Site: brandenburg
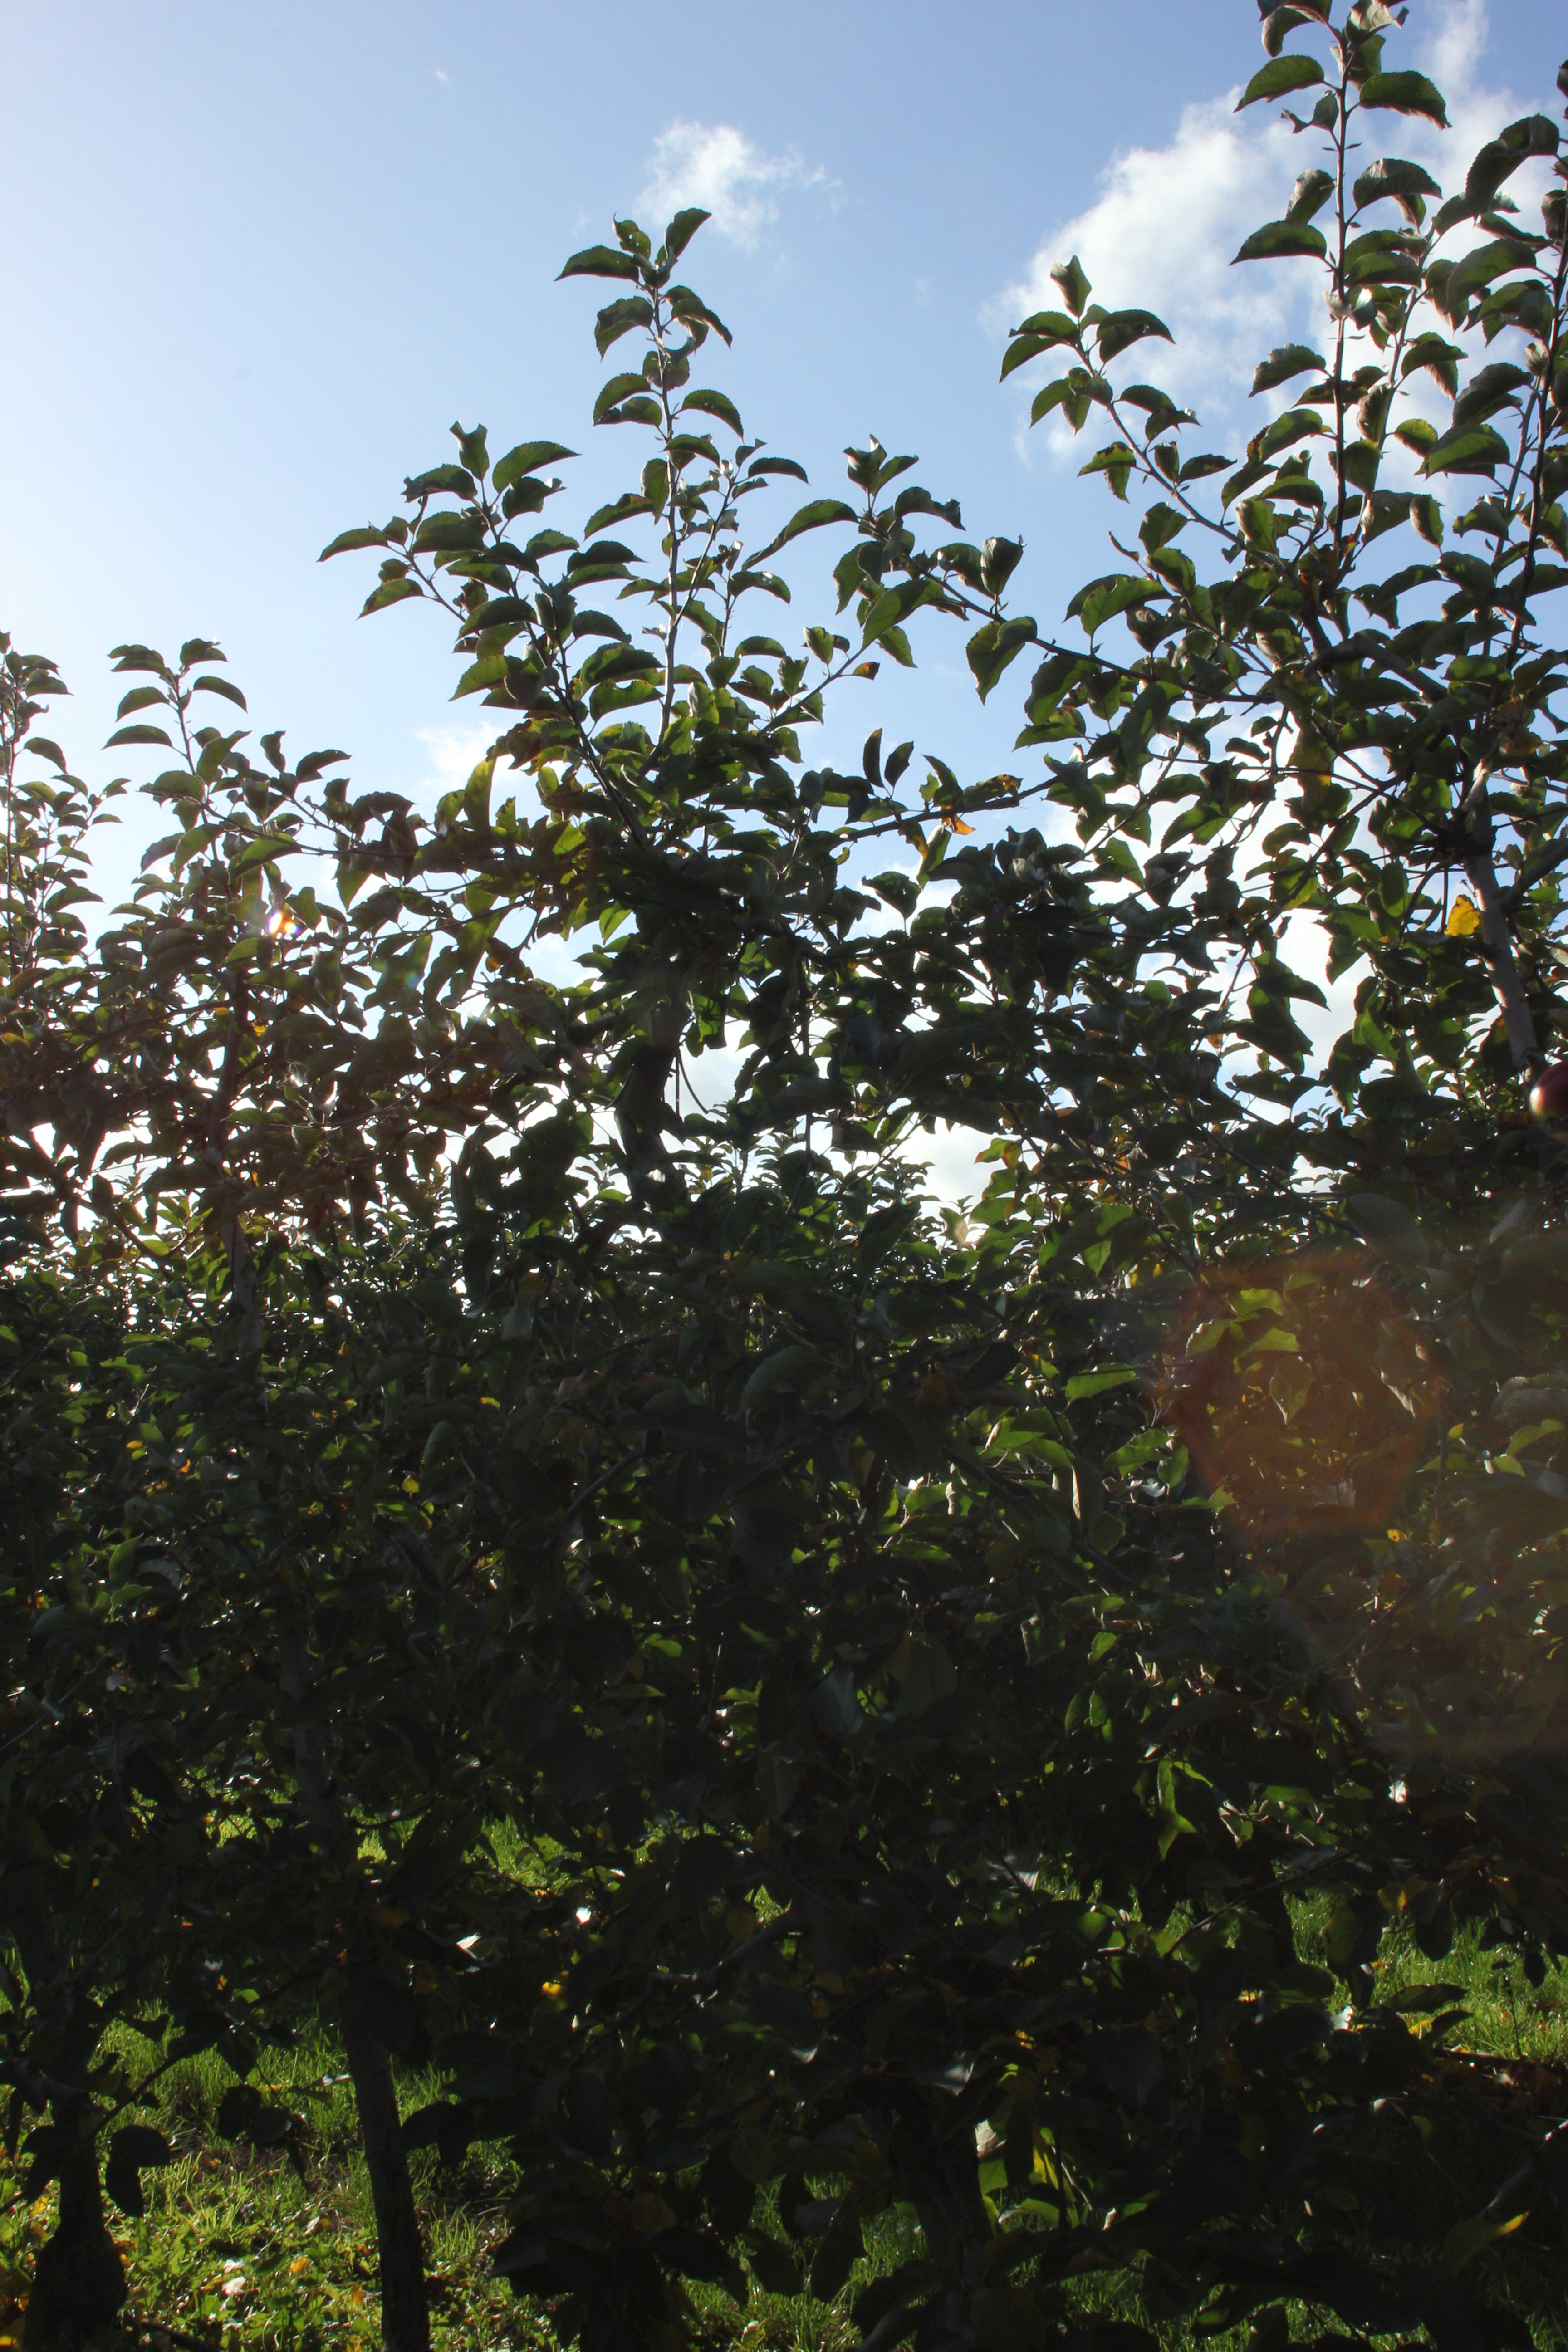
Growth stage (BBCH 91): Senescence, beginning of dormancy